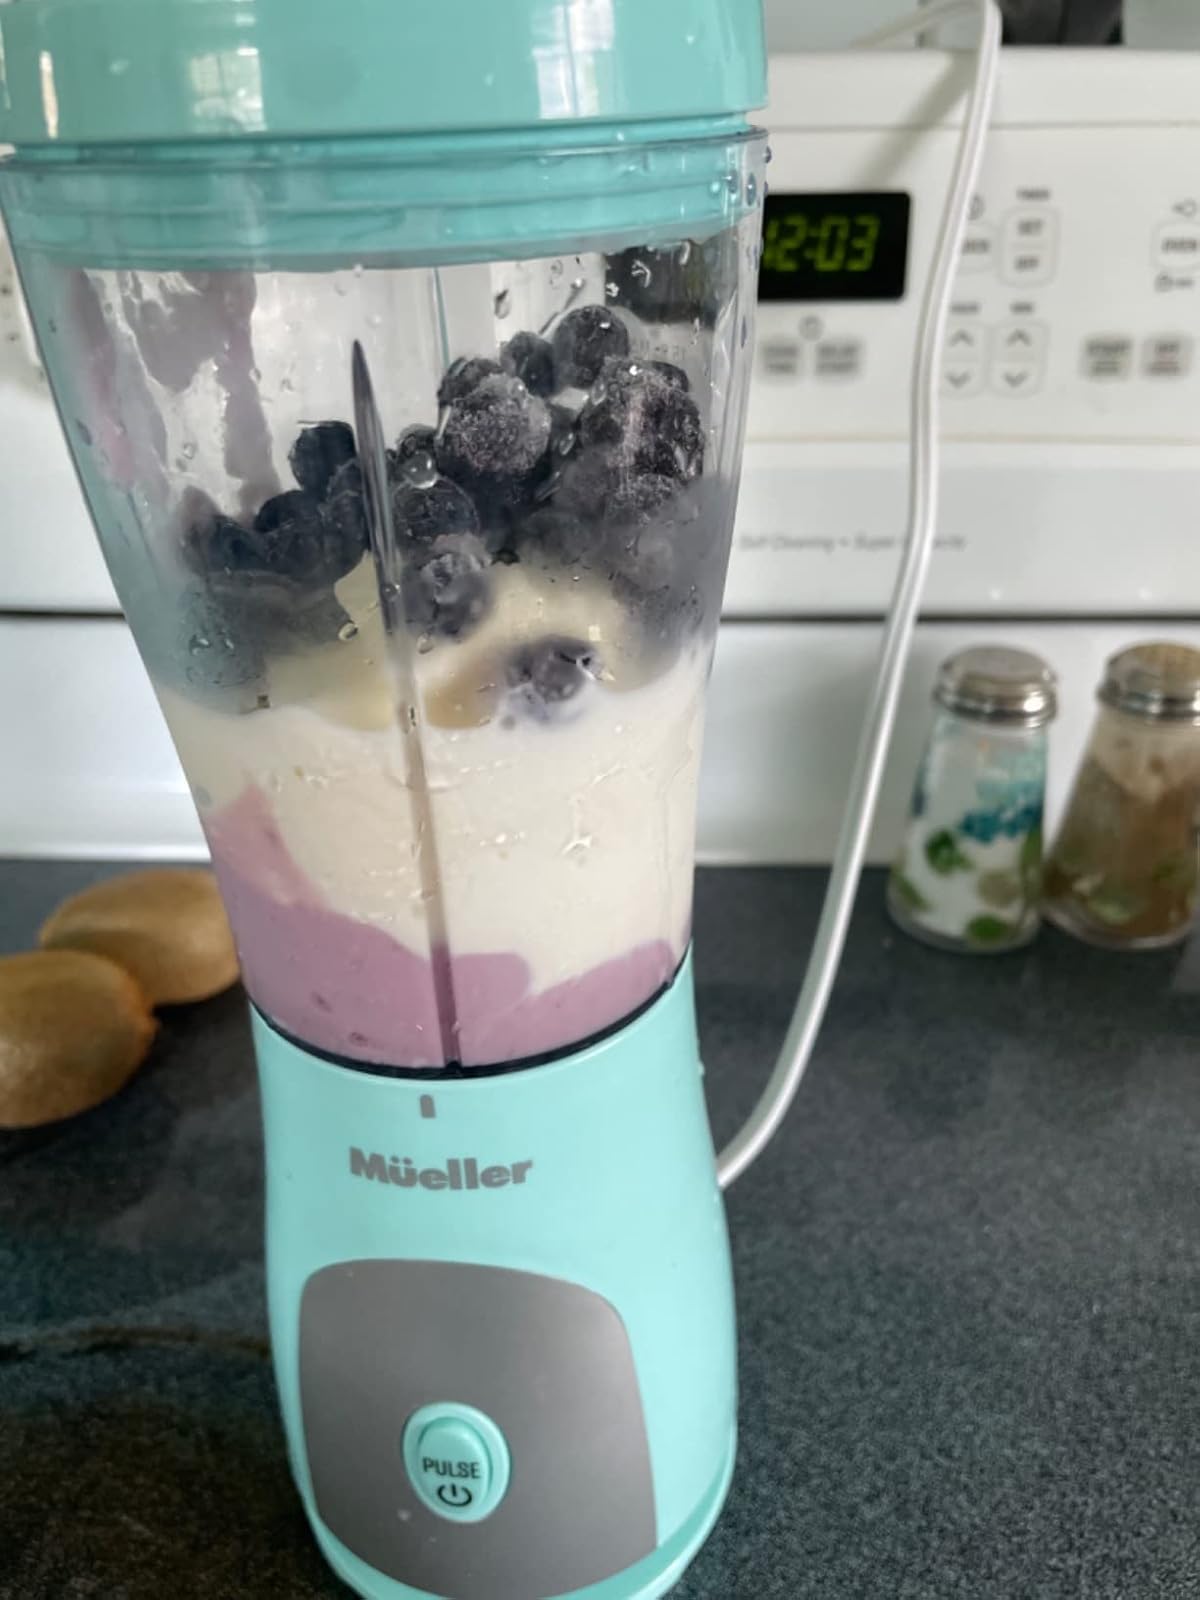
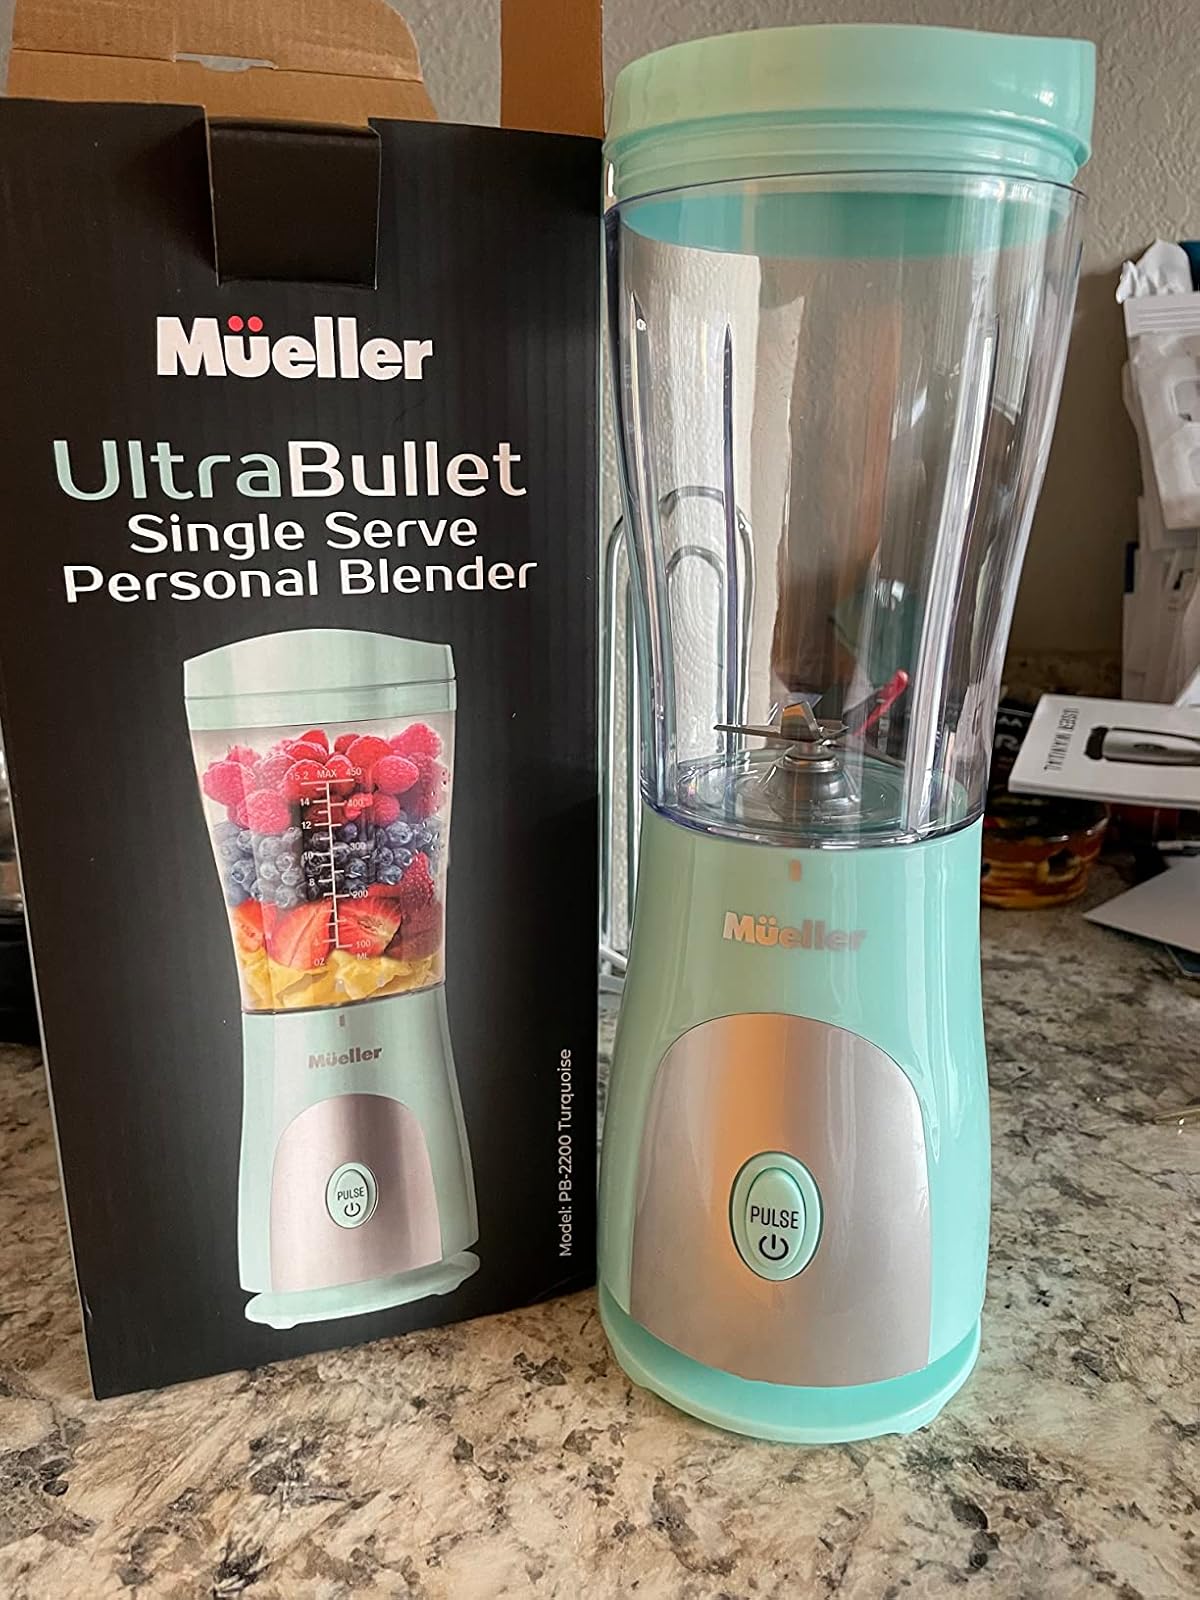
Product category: items_blender
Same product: yes